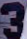
Number: 3